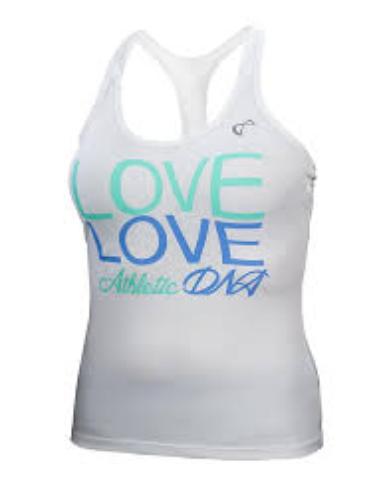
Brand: Athletic DNA
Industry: Clothes